Motions of no confidence in Spain

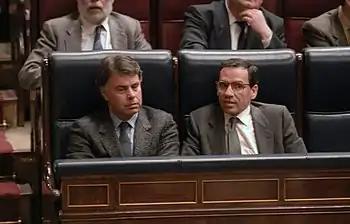
Prime Minister Felipe González during the motion of no confidence led by Antonio Hernández Mancha in 1987

Article 113 of the Spanish Constitution of 1978 and the Regulations of the Congress of Deputies establish the mode of operation of the motion of no confidence against the Prime Minister of Spain. It must be proposed by at least one-tenth of the members of the Congress of Deputies (currently 35), and it must include a candidate for the presidency of the Government of Spain.